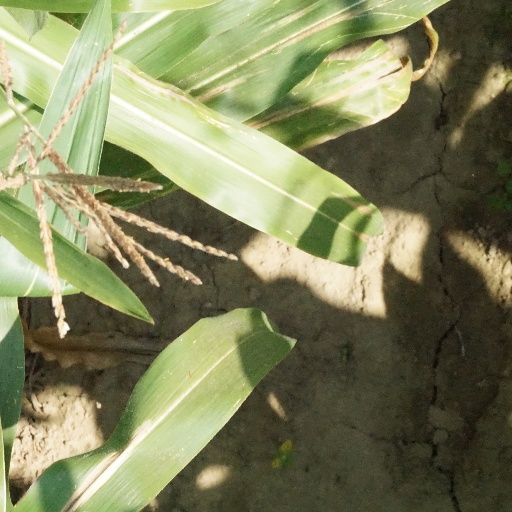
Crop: maize; corn